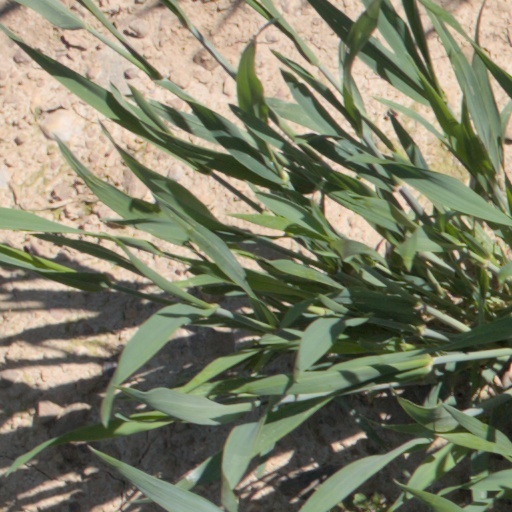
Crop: wheat